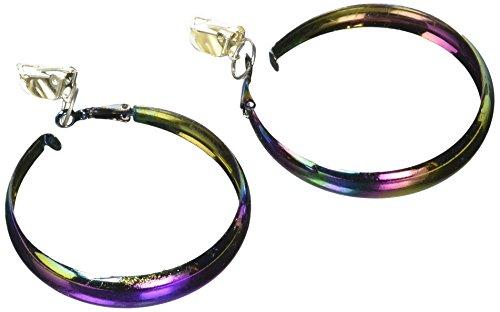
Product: Forum Novelties 63028 Disco Rainbow Hoop Earrings
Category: Toys & Games | Novelty & Gag Toys | Gag Toys & Practical Jokes
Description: Great Condition.
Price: $8.51
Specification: ProductDimensions:4x8x2inches|ItemWeight:0.8ounces|ShippingWeight:0.8ounces(Viewshippingratesandpolicies)|DomesticShipping:ItemcanbeshippedwithinU.S.|InternationalShipping:ThisitemcanbeshippedtoselectcountriesoutsideoftheU.S.LearnMore|ASIN:B0041EDHF6|Itemmodelnumber:63028|Manufacturerrecommendedage:10yearsandup